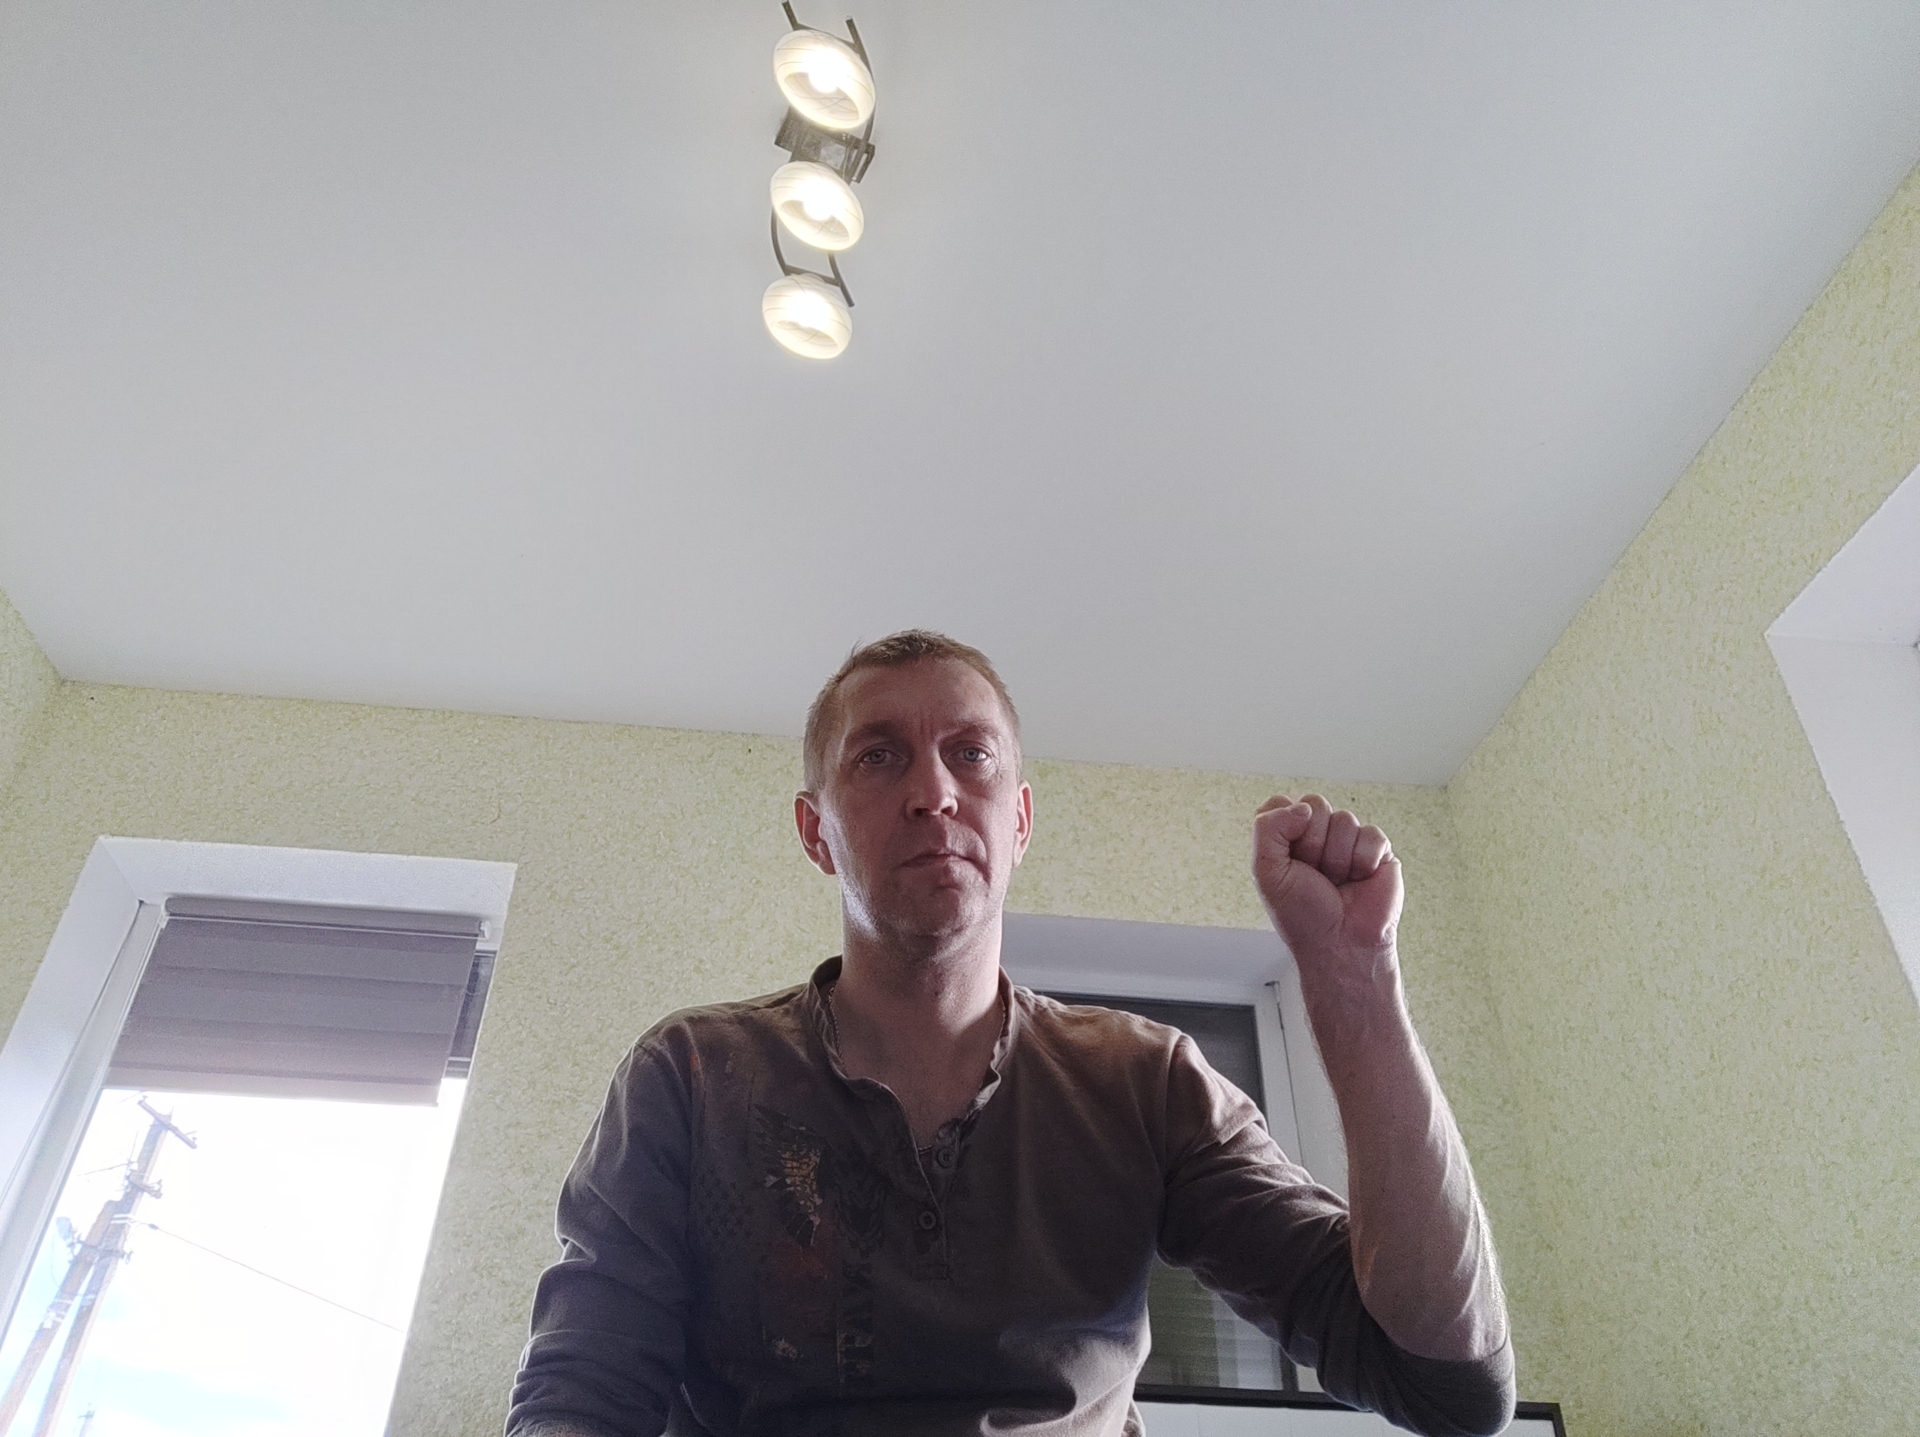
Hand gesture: fist